Huta Pieniacka

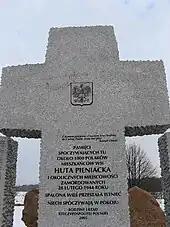
Plaque on the monument

In 2009, the then presidents of the two countries, Lech Kaczyński and Viktor Yushchenko respectively, visited the site to pay tribute to the victims.